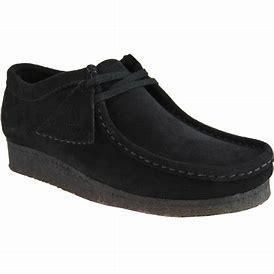
Brand: Clarks
Model: Wallabee